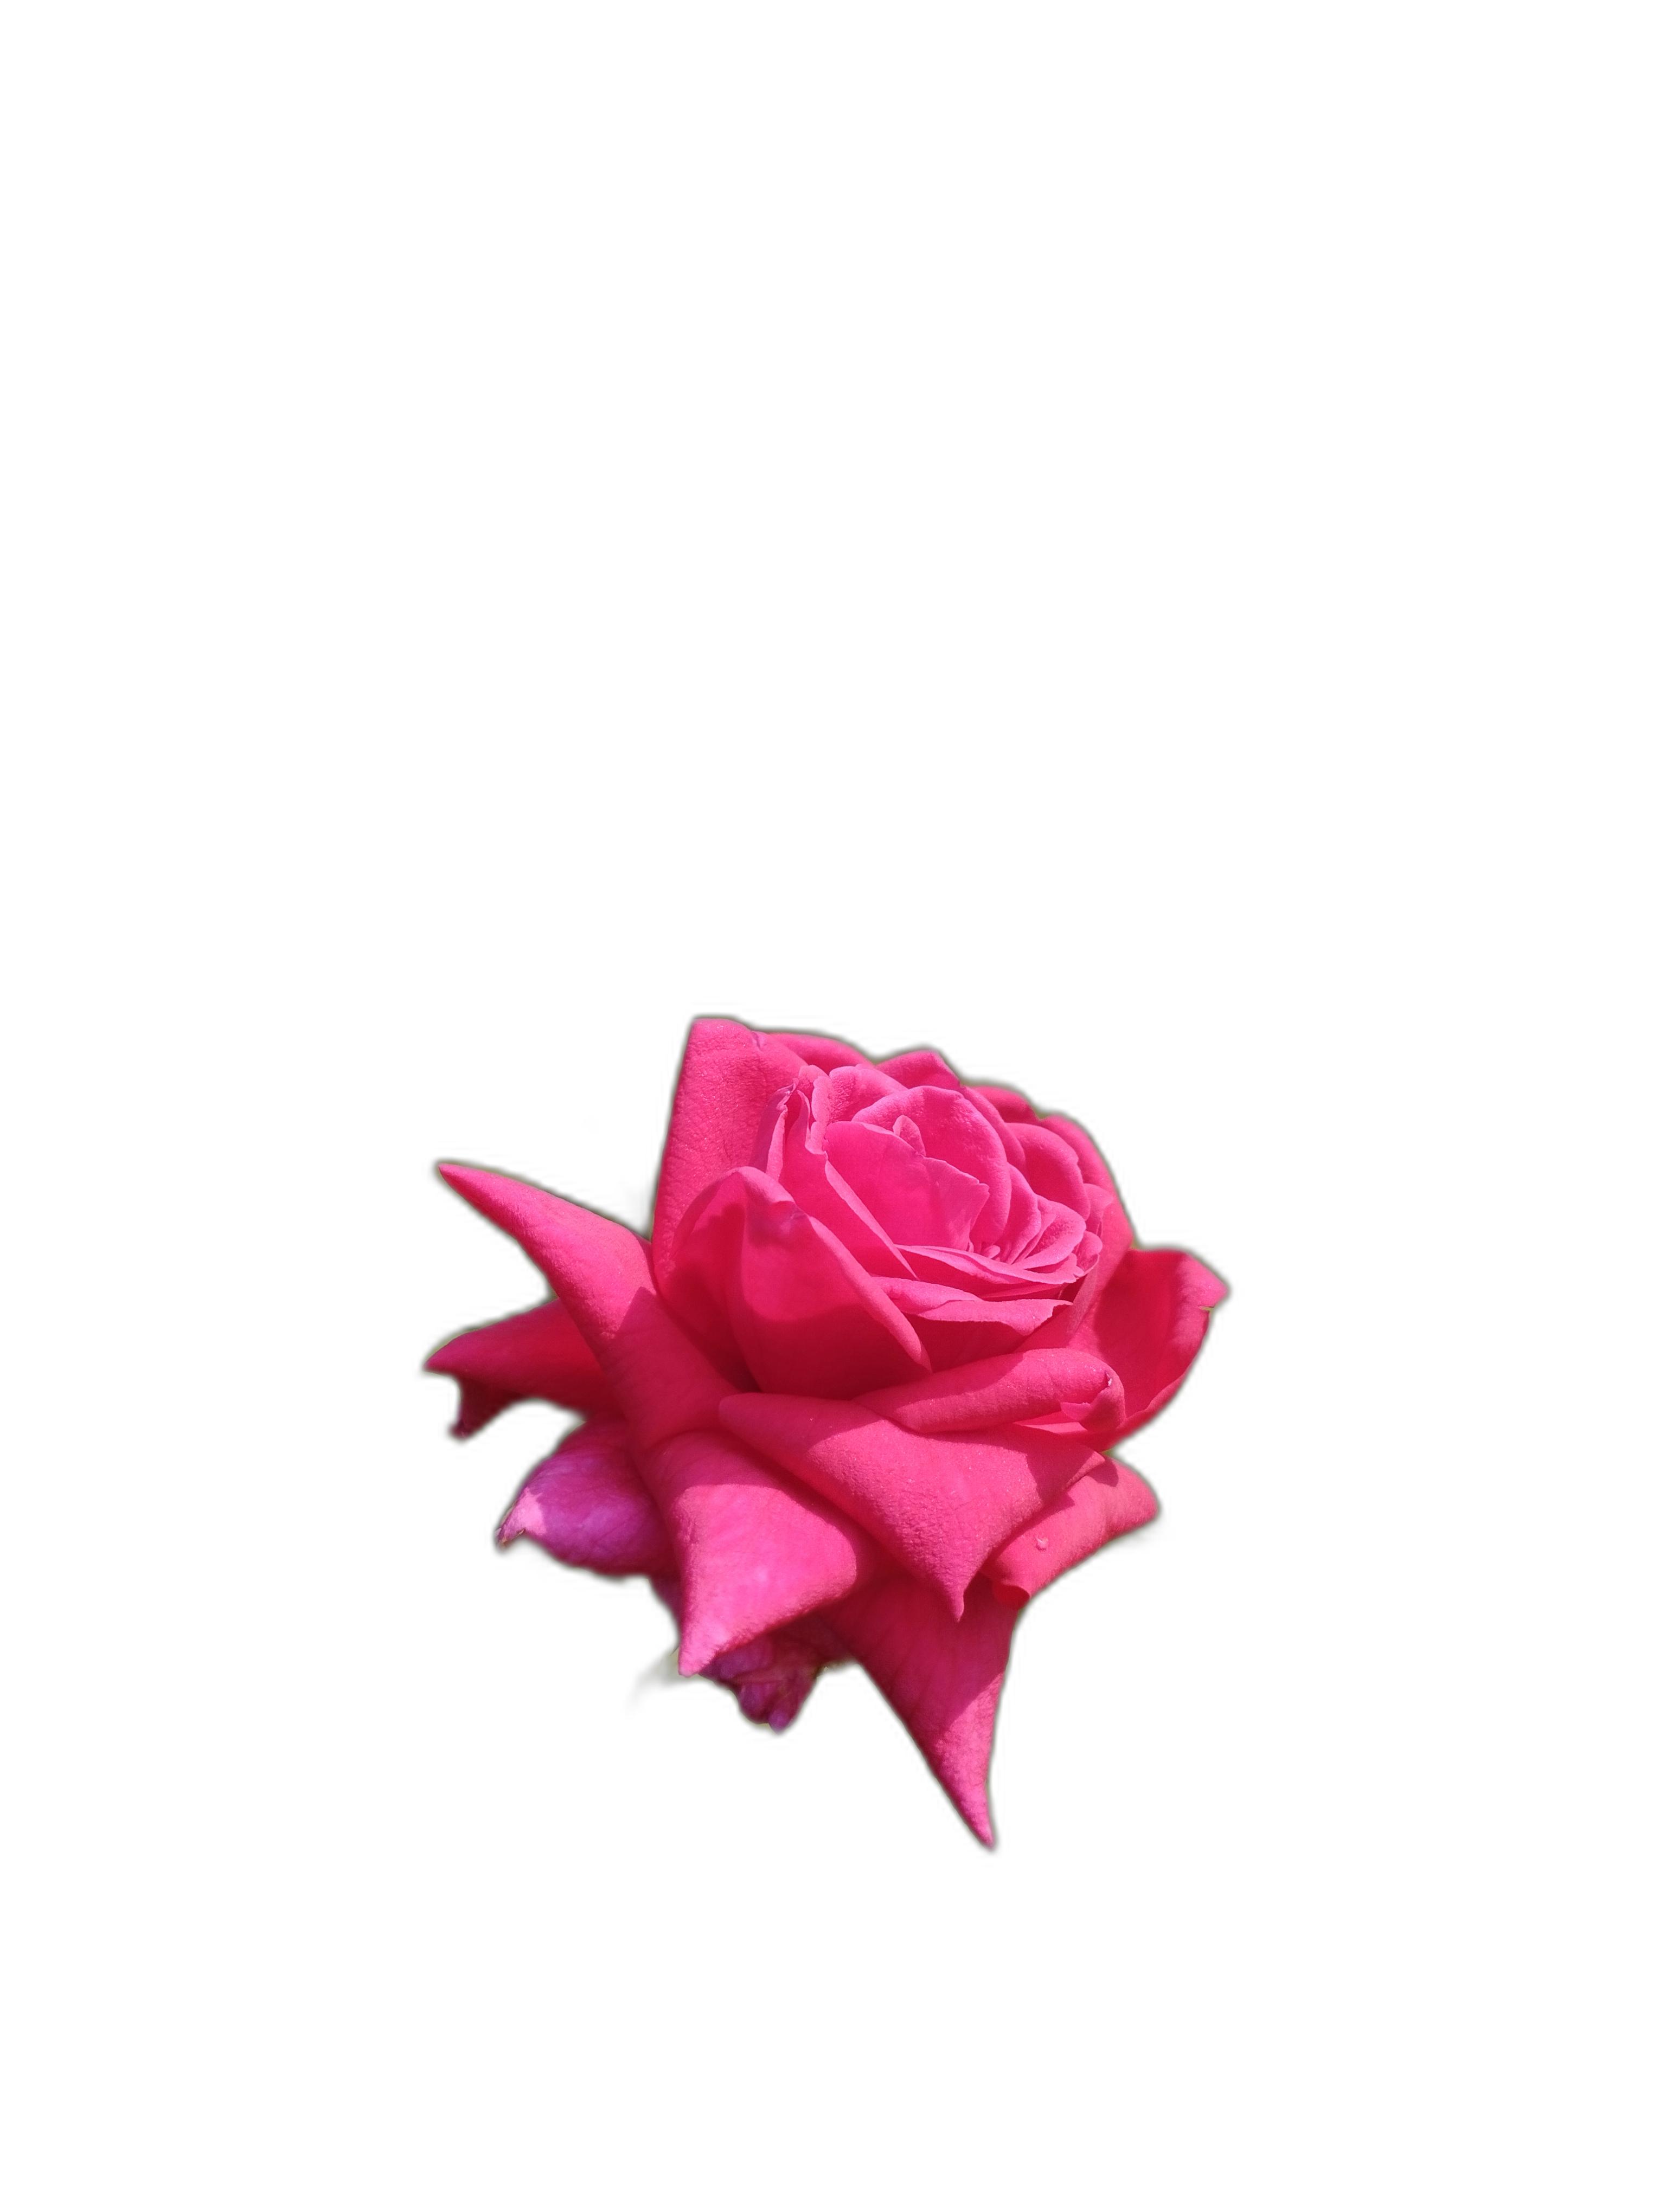
Label: Rose